Alexis Claude-Maurice

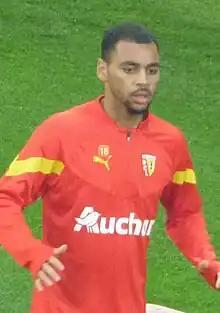
Claude-Maurice with Lens in 2023

Alexis Claude-Maurice (born 6 June 1998) is a French professional footballer who plays as an attacking midfielder and forward for club FC Augsburg.